Hrazdan Stadium

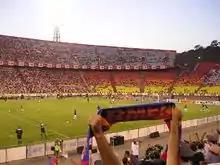
The stadium in 2008

In 2003 the stadium was privatized and sold to the Hrazdan Holding CJSC, who began to set up a renovation process in 2005. By the end of 2008 the stadium became all-seater.